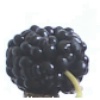
Label: Mulberry 1